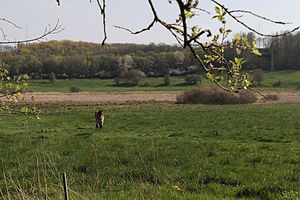
Tunneldal / Galleri
Illerup Ådal.
Offermosen i Illerup ådal. Våben og udstyr fra ca. 1.000 besejrede krigere hovedsagelig fra Vestnorge blev knækket og kastet i den daværende sø.
Tunneldale opstår, når floder af smeltevand eroderer landskabet under en gletsjer eller under Istidens islag i Danmark. Under denne proces er smeltevandet under voldsomt tryk fra isen, og der dannes dale i landskabet under islagene, der varierer i henhold til isens tryk samt vandafstrømningens omfang og hastighed. Det har været påstået, at tunneldalene ikke kan være dannet på den måde, fordi isen ville bryde sammen over en tunnel med op til 1 km tværsnit. Den sandsynlige forklaring skal dog søges i de mangeårige skift mellem vinter- og sommertilstanden under isen. Om vinteren opstår der kun ganske lidt smeltevand, og så lukker isens tryk ganske rigtigt dalen. Når forårets og sommerens afsmeltning skal løbe bort under isdække, må vandet derfor bore sig en ny tunnel. Herved dannes den brede dalbund.